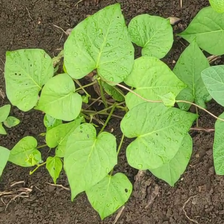
Weed species: Obscure_morning _glory(Ipomoea obscura)